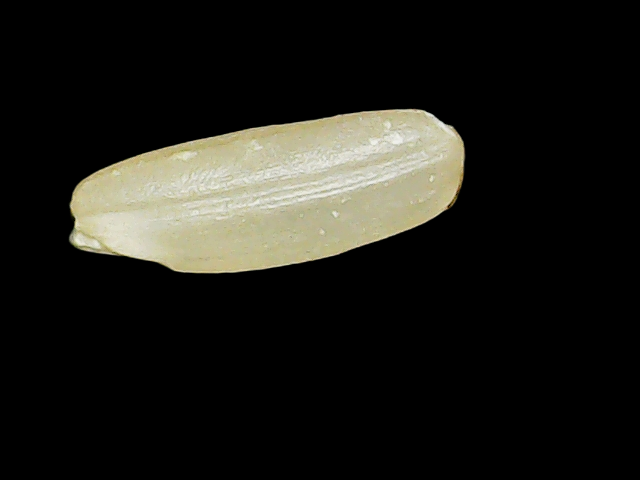
Rice variety: Binadhan17